Grumman G-73 Mallard

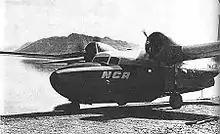
Northern Consolidated Air G-73 Mallard (Katmai National Park & Preserve)

The Mallard prototype first flew on 30 April 1946, with the first production aircraft entering service in September of that year. While the Mallard was designed for regional airline operations with two pilots and ten passengers, especially aimed at harbor-based, city-to-city hops on the eastern seaboard, postwar surplus aircraft sales and the availability of smaller airports limited market potential. A number of smaller air carriers did use the Mallard in its intended role, notably Tahiti-Hawaii Airlines and Pacific Western Airlines (Canada). However, most of the 59 Mallards delivered were for corporate use. A prominent user in the United States was Roy Fruehauf and the Fruehauf Trailer Corporation. Fruehauf owned and operated a fishing camp, Killarney Lodge at Georgian Bay, Canada, and ferried customers there from Detroit. Another Detroiter, William Packer of General Motors, also owned a Mallard, which he often flew to Killarney. another Mallard was purchased in the early 1950s by the Aga Khan.